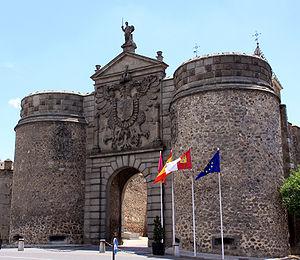
La Porte de Bisagra Nueva est la porte de ville la plus connue de Tolède, en Espagne.